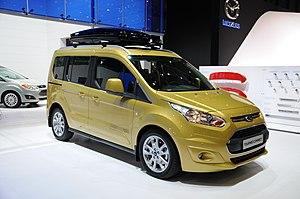
Salon international de l'automobile de Genève 2014